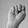
ASL letter: N